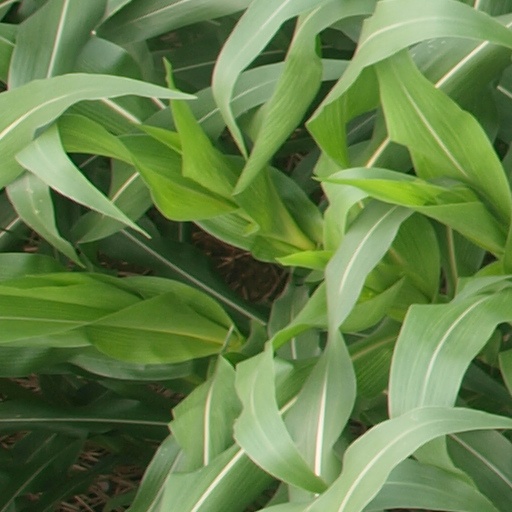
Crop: maize; corn